Answer in natural language. How many Paintings are visible in the scene? Choose between the following options: 3, 4, 0, 2 or 2
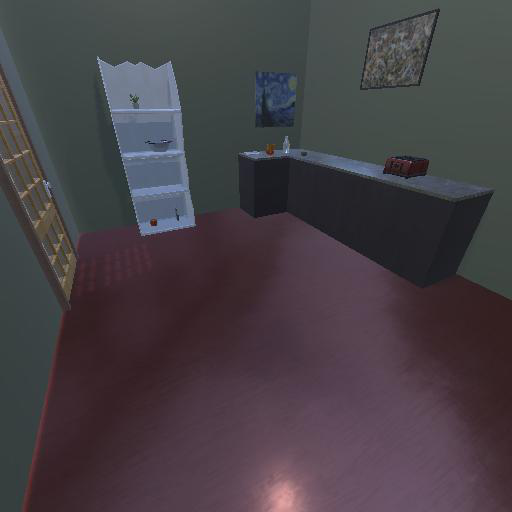
<answer>2</answer>